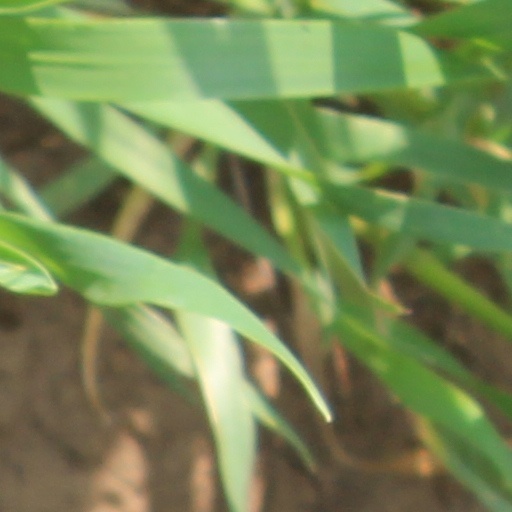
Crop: wheat